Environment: real
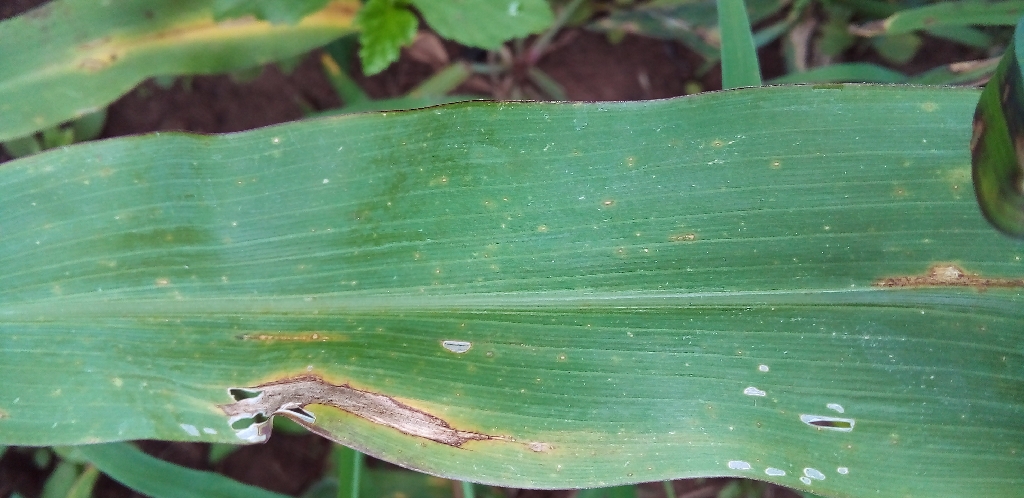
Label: northern_corn_leaf_blight